Kremlin

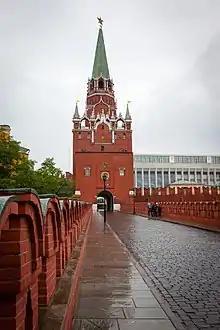
Troitskaya Tower, 2012

The residence of the Soviet government was closed to tourists until 1955. It was not until the Khrushchev Thaw that the Kremlin was reopened to foreign visitors. The Kremlin Museums were established in 1961, and the complex was among the first Soviet patrimonies inscribed on the World Heritage List in 1990.